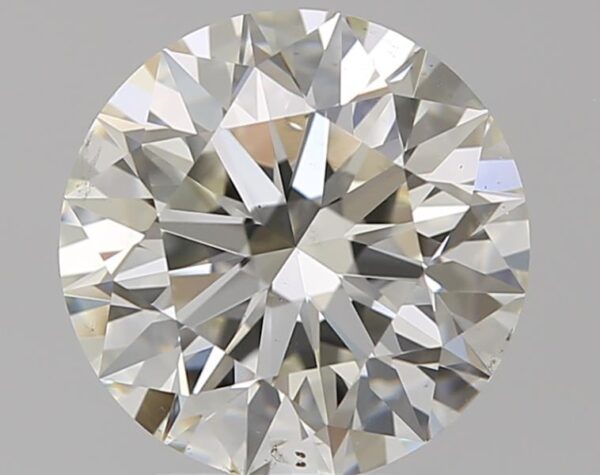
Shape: round
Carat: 2.73
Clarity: SI1
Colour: J
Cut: EX
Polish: EX
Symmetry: EX
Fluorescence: N
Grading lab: GIA
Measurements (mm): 8.89 x 8.93 x 5.58